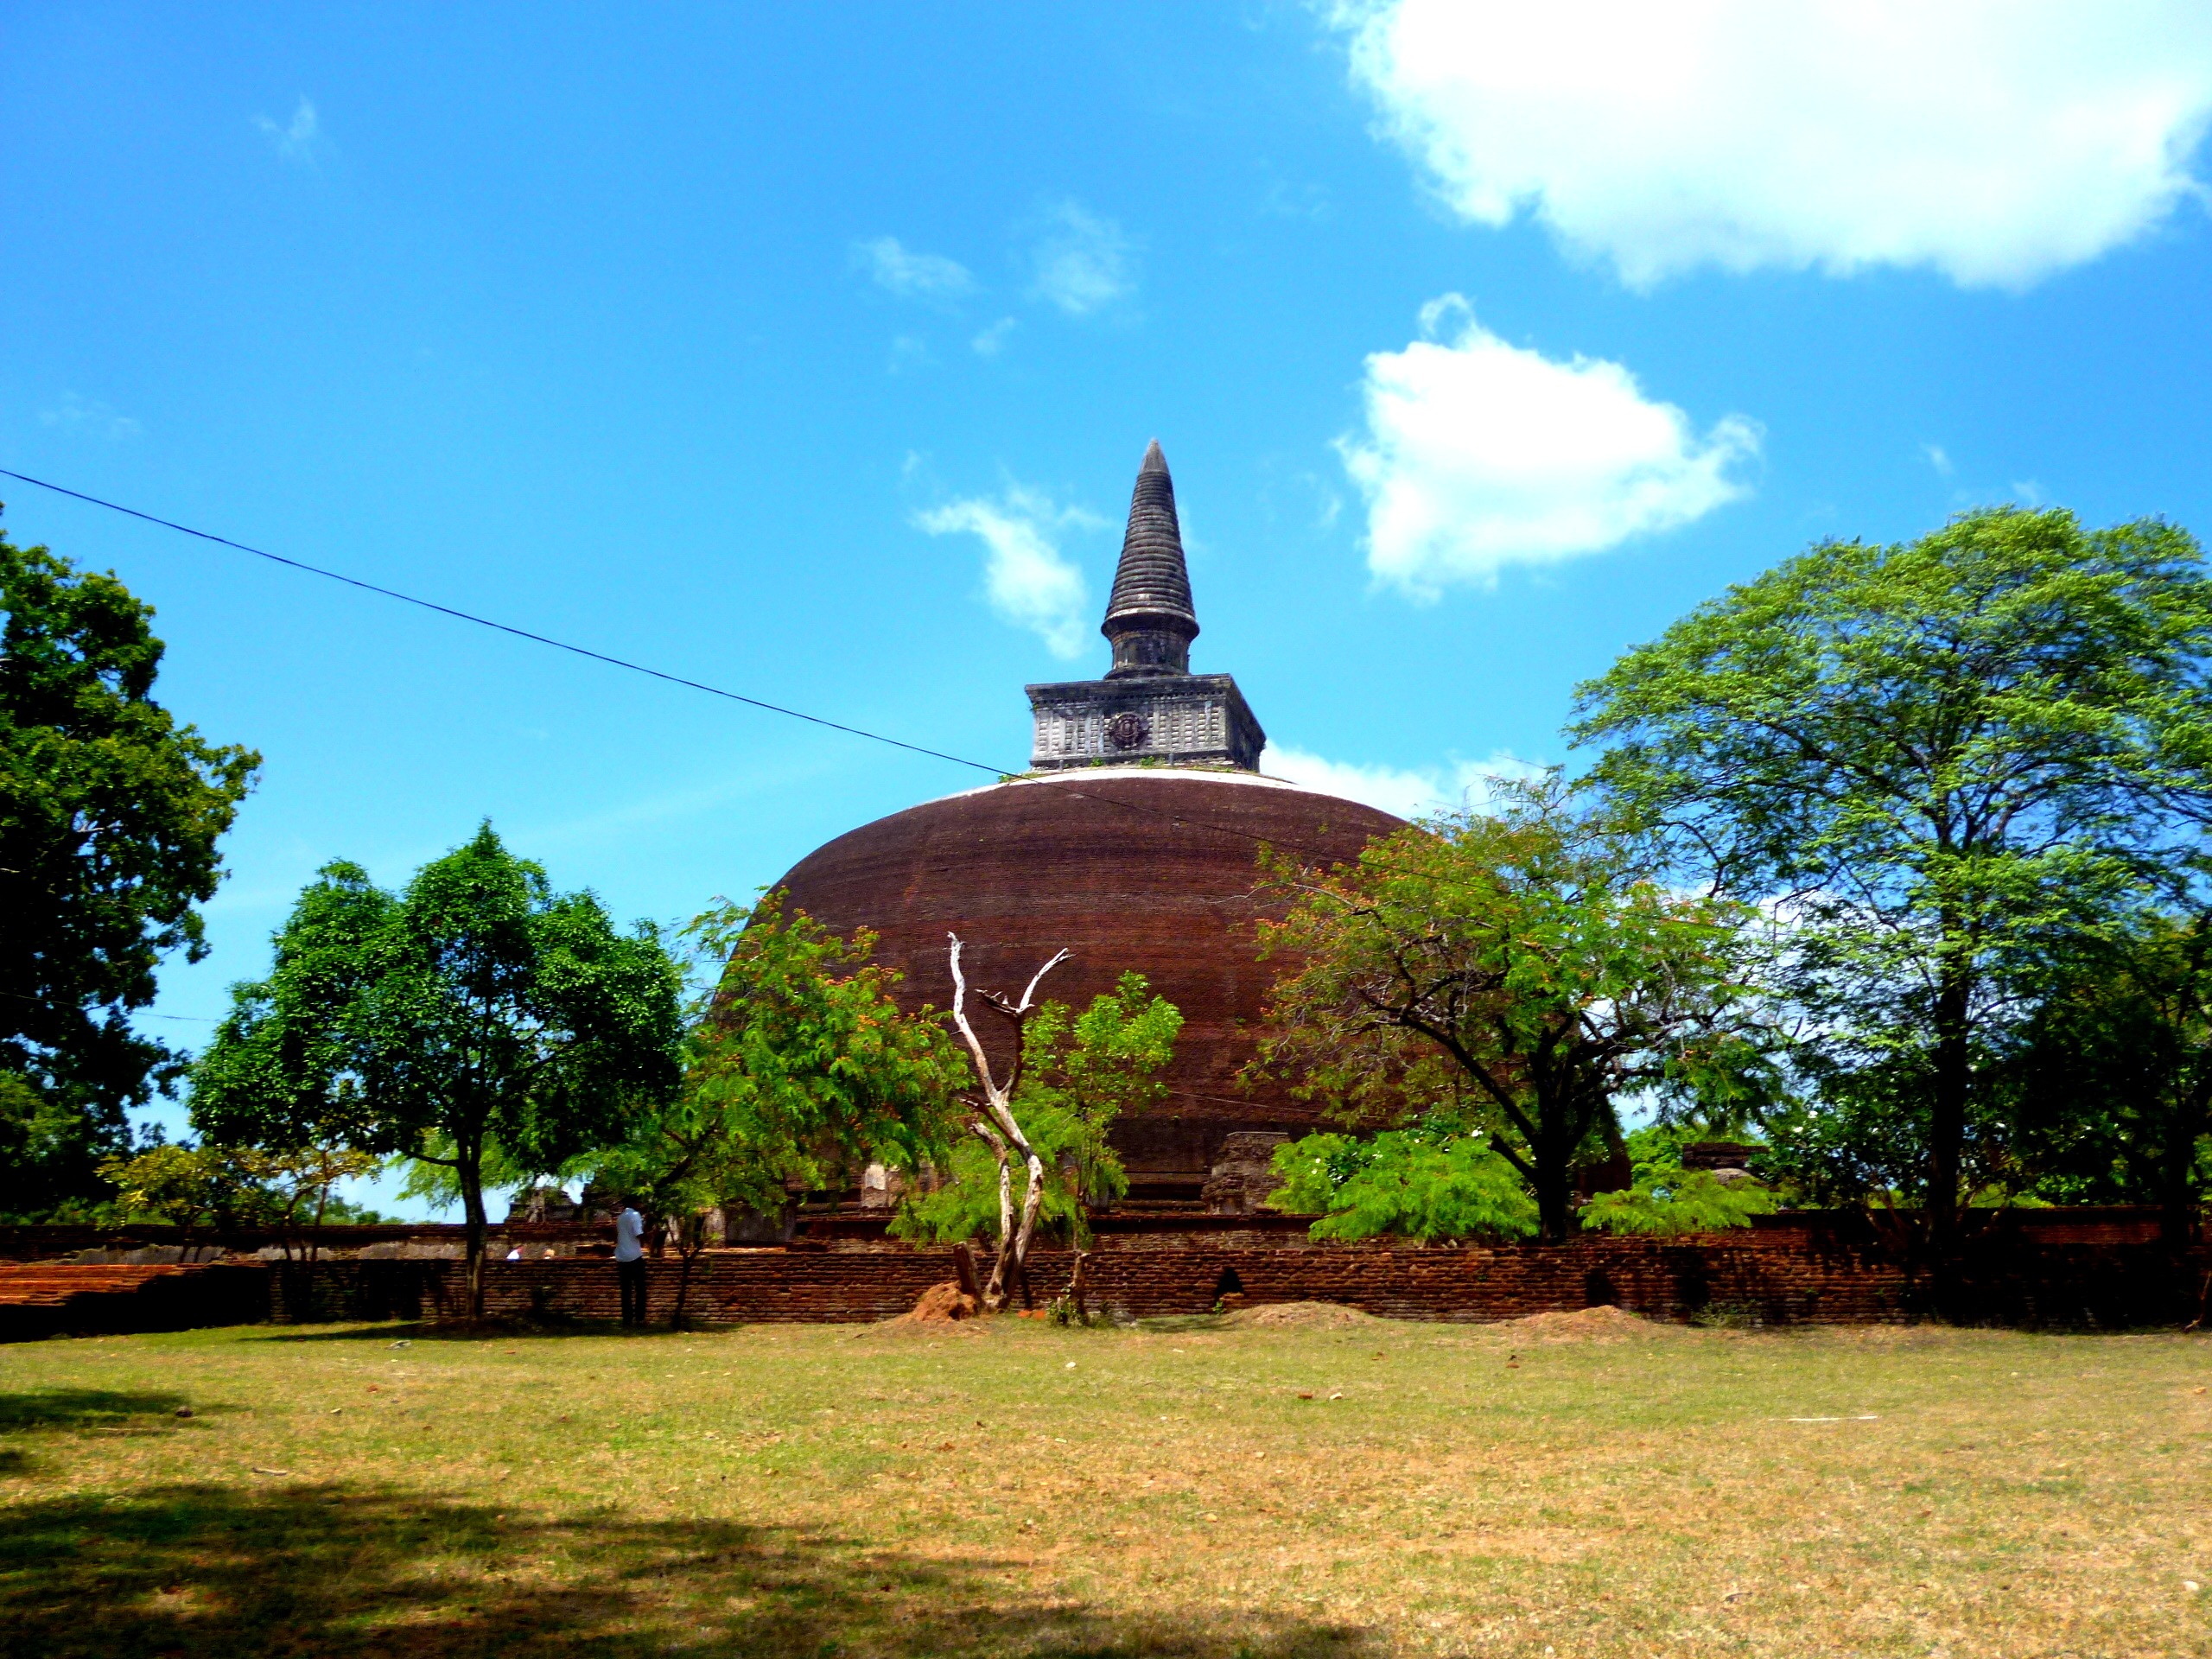
architecture, structure, sunrise, building, old, monument, ancient, landmark, historic, garden, place of worship, religious, temple, buildings, ruins, culture, history, historical, dome, tomb, estate, rural area